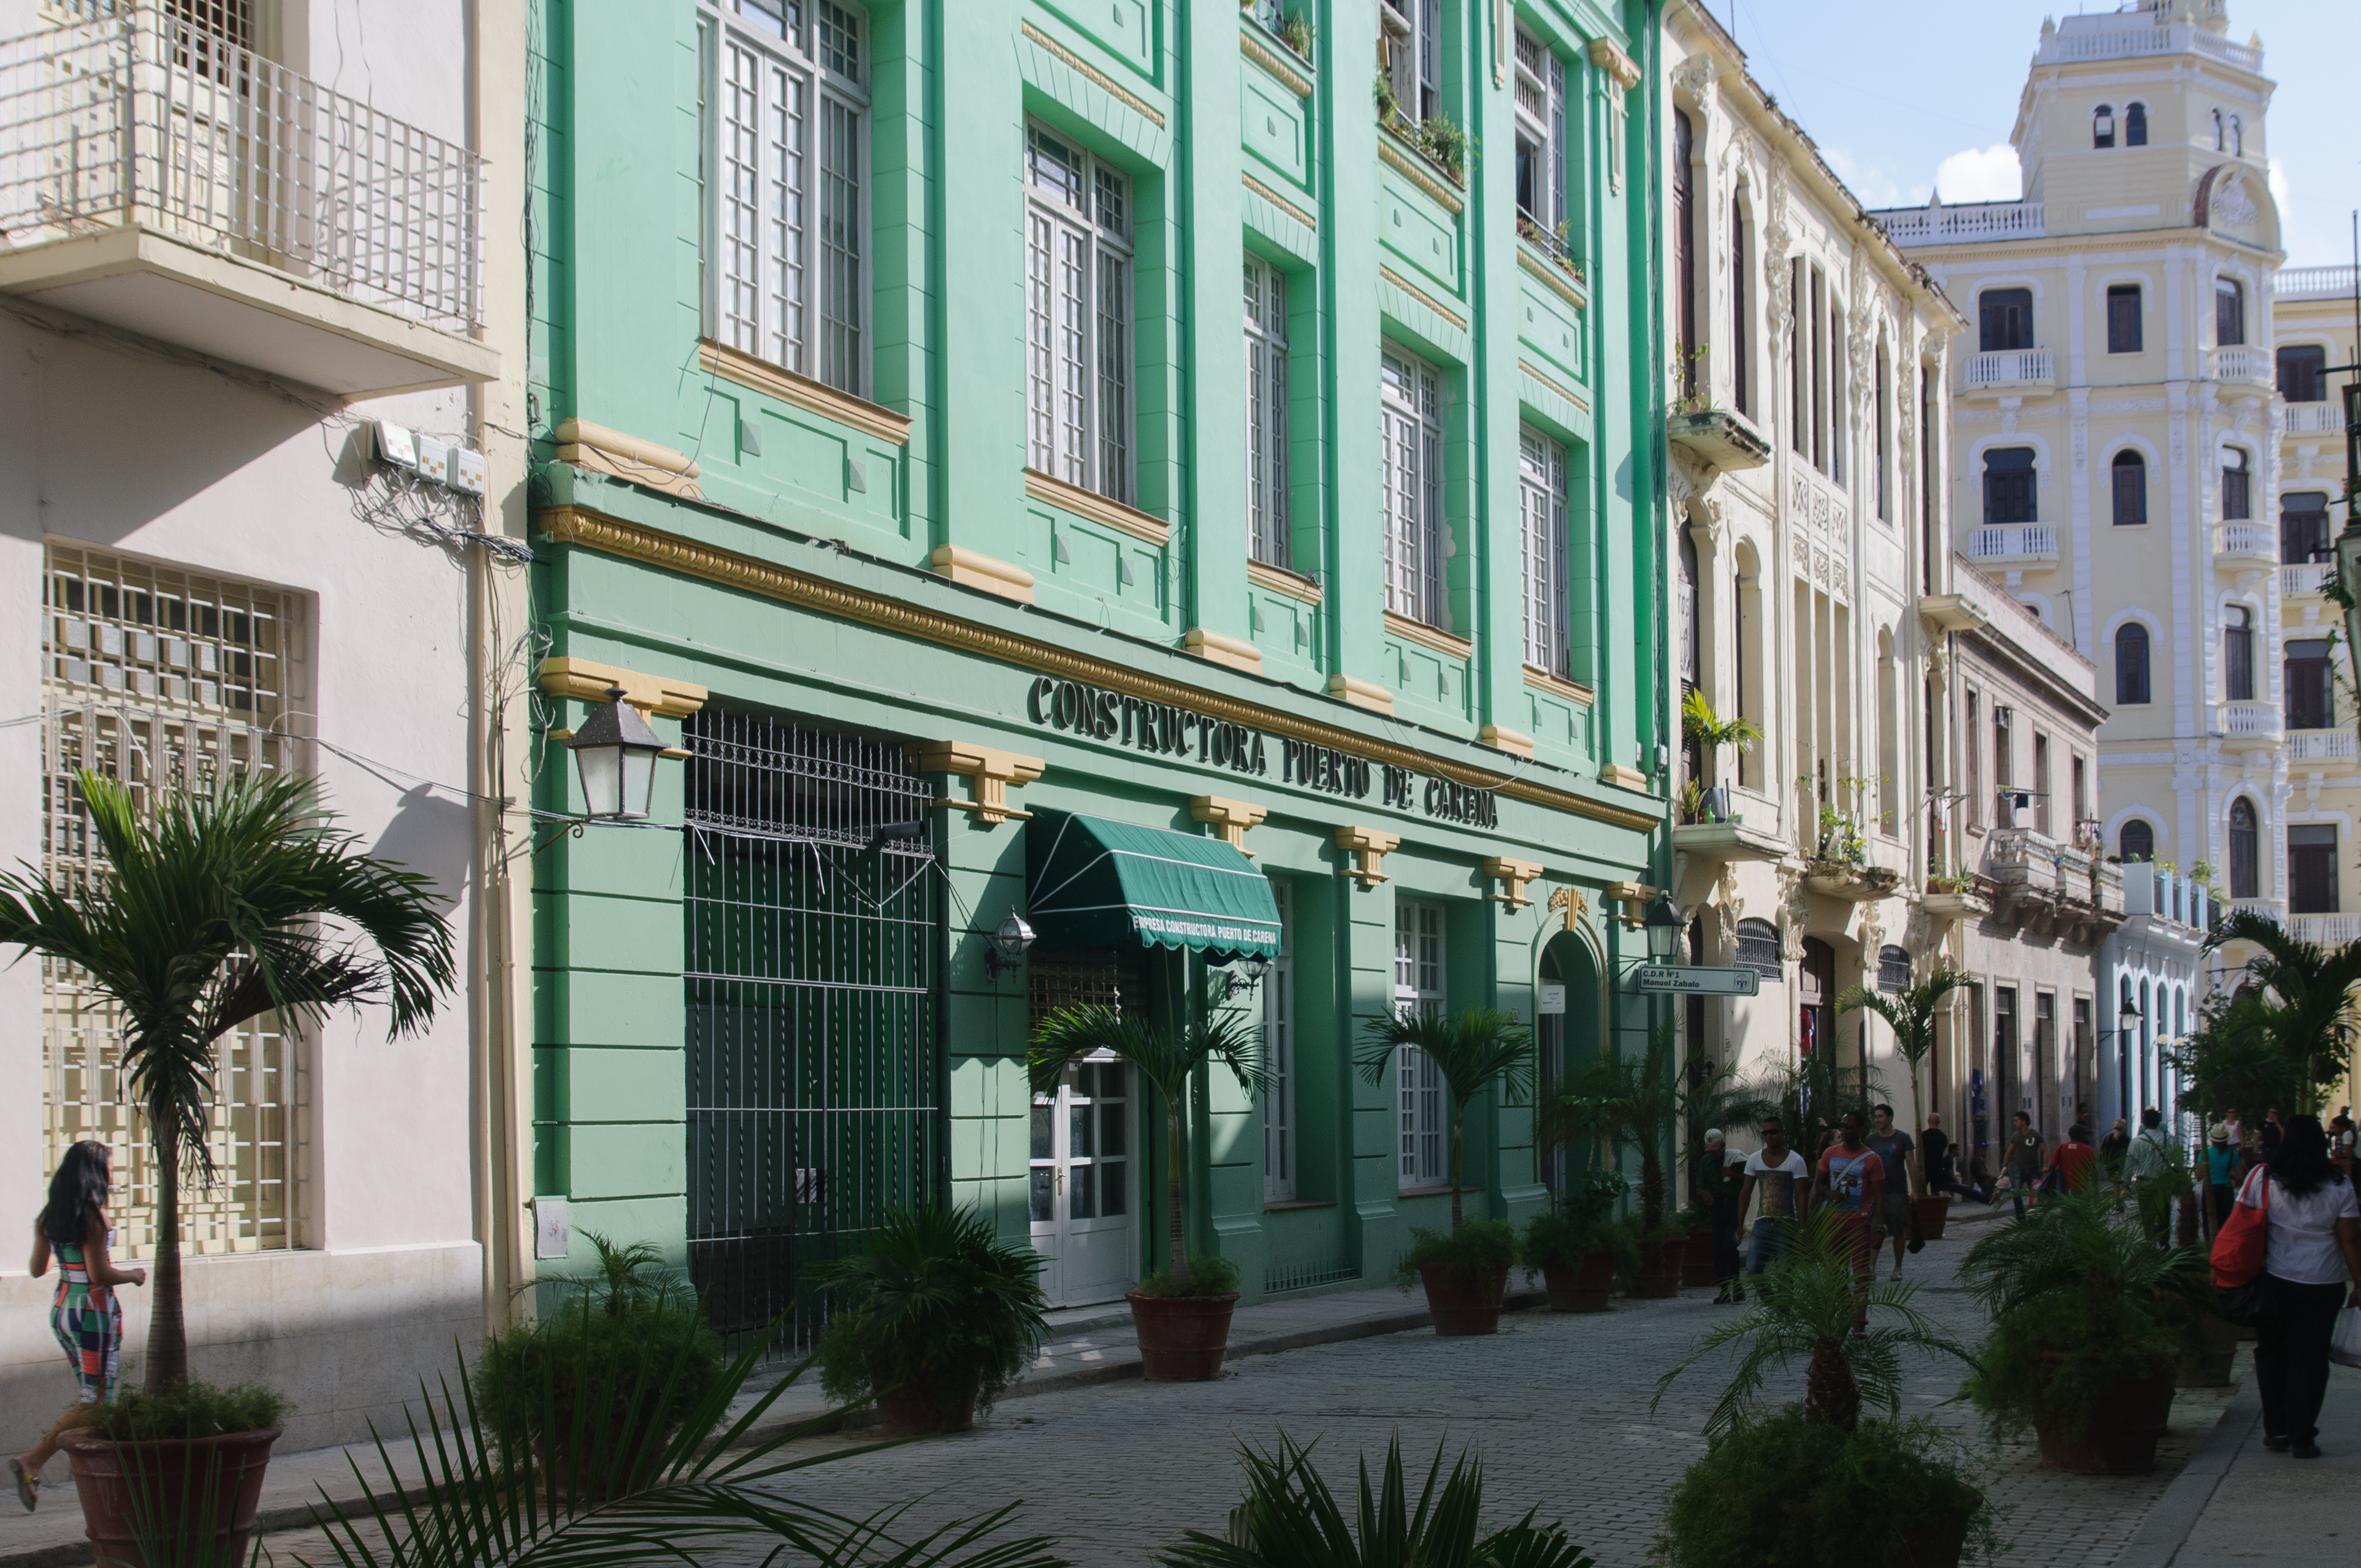
street, town, city, downtown, plaza, facade, cuba, town square, condominium, d300, lahabana, neighbourhood